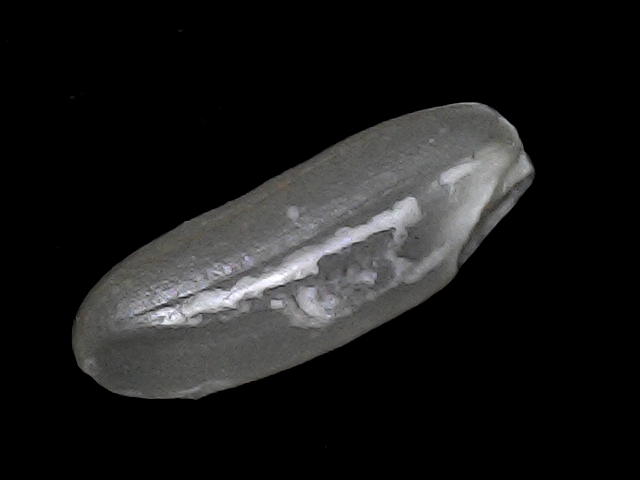
Rice variety: BD30